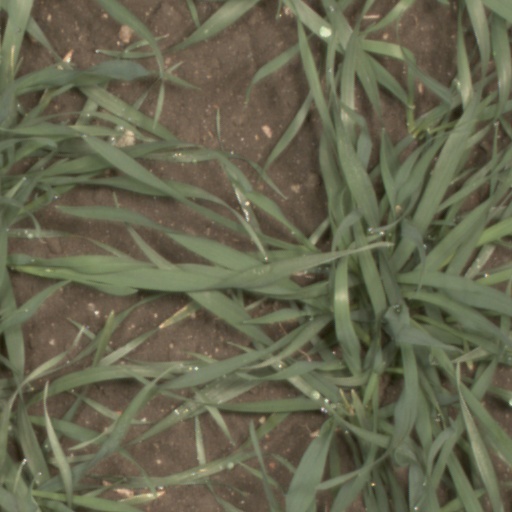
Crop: wheat